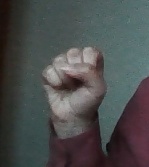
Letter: saad